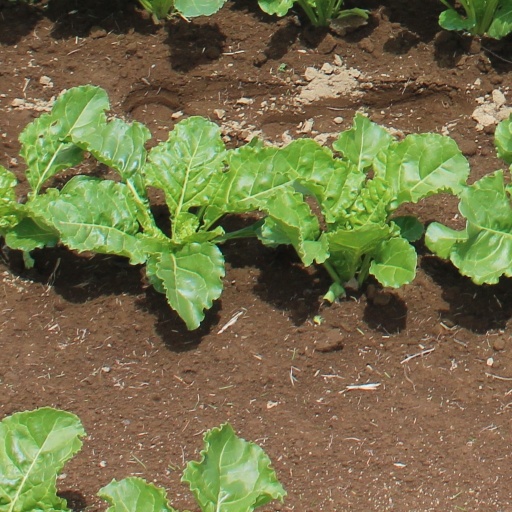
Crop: sugar beet